Answer in natural language. Which point is closer to the camera taking this photo, point A  or point B? Choose between the following options: A or B
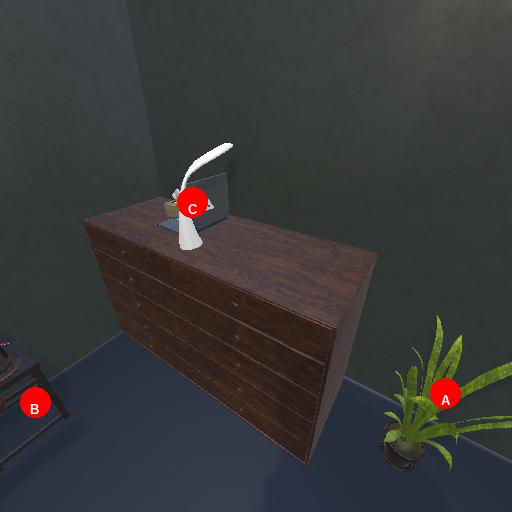
<answer>A</answer>